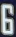
Number: 6